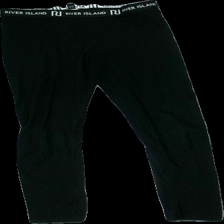
View: front
Type: Tights
Category: Ladies
Brand: River Island
Colors: Black, White
Material: 100% Cotton
Pattern: Logo print
Cut: Tight
Season: All
Price range: 100-150
Recommended usage: Reuse